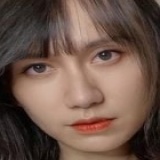
ca sĩ Lynk Lee